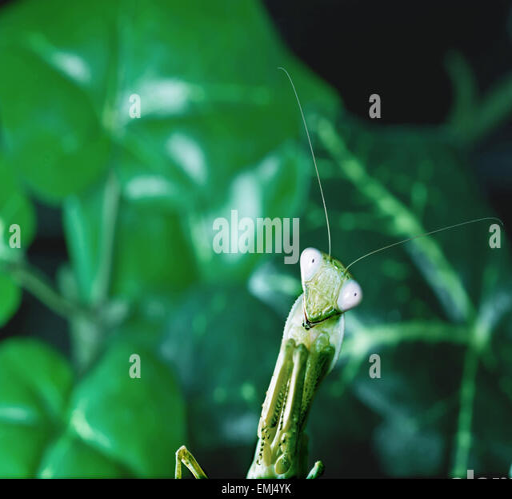
biological order looking straight in to the camera